Leif Sylvester Petersen

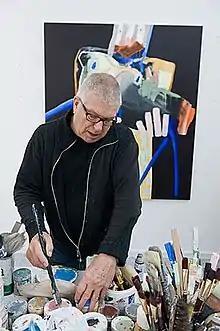
Leif Sylvester Petersen

Leif Sylvester Petersen, (born 18 April 1940) in Copenhagen, also known as "Leif Sylvester", is a Danish painter, graphic artist, musician, and actor. He originally trained as a carpenter, but has simultaneously worked as a musician and artist.